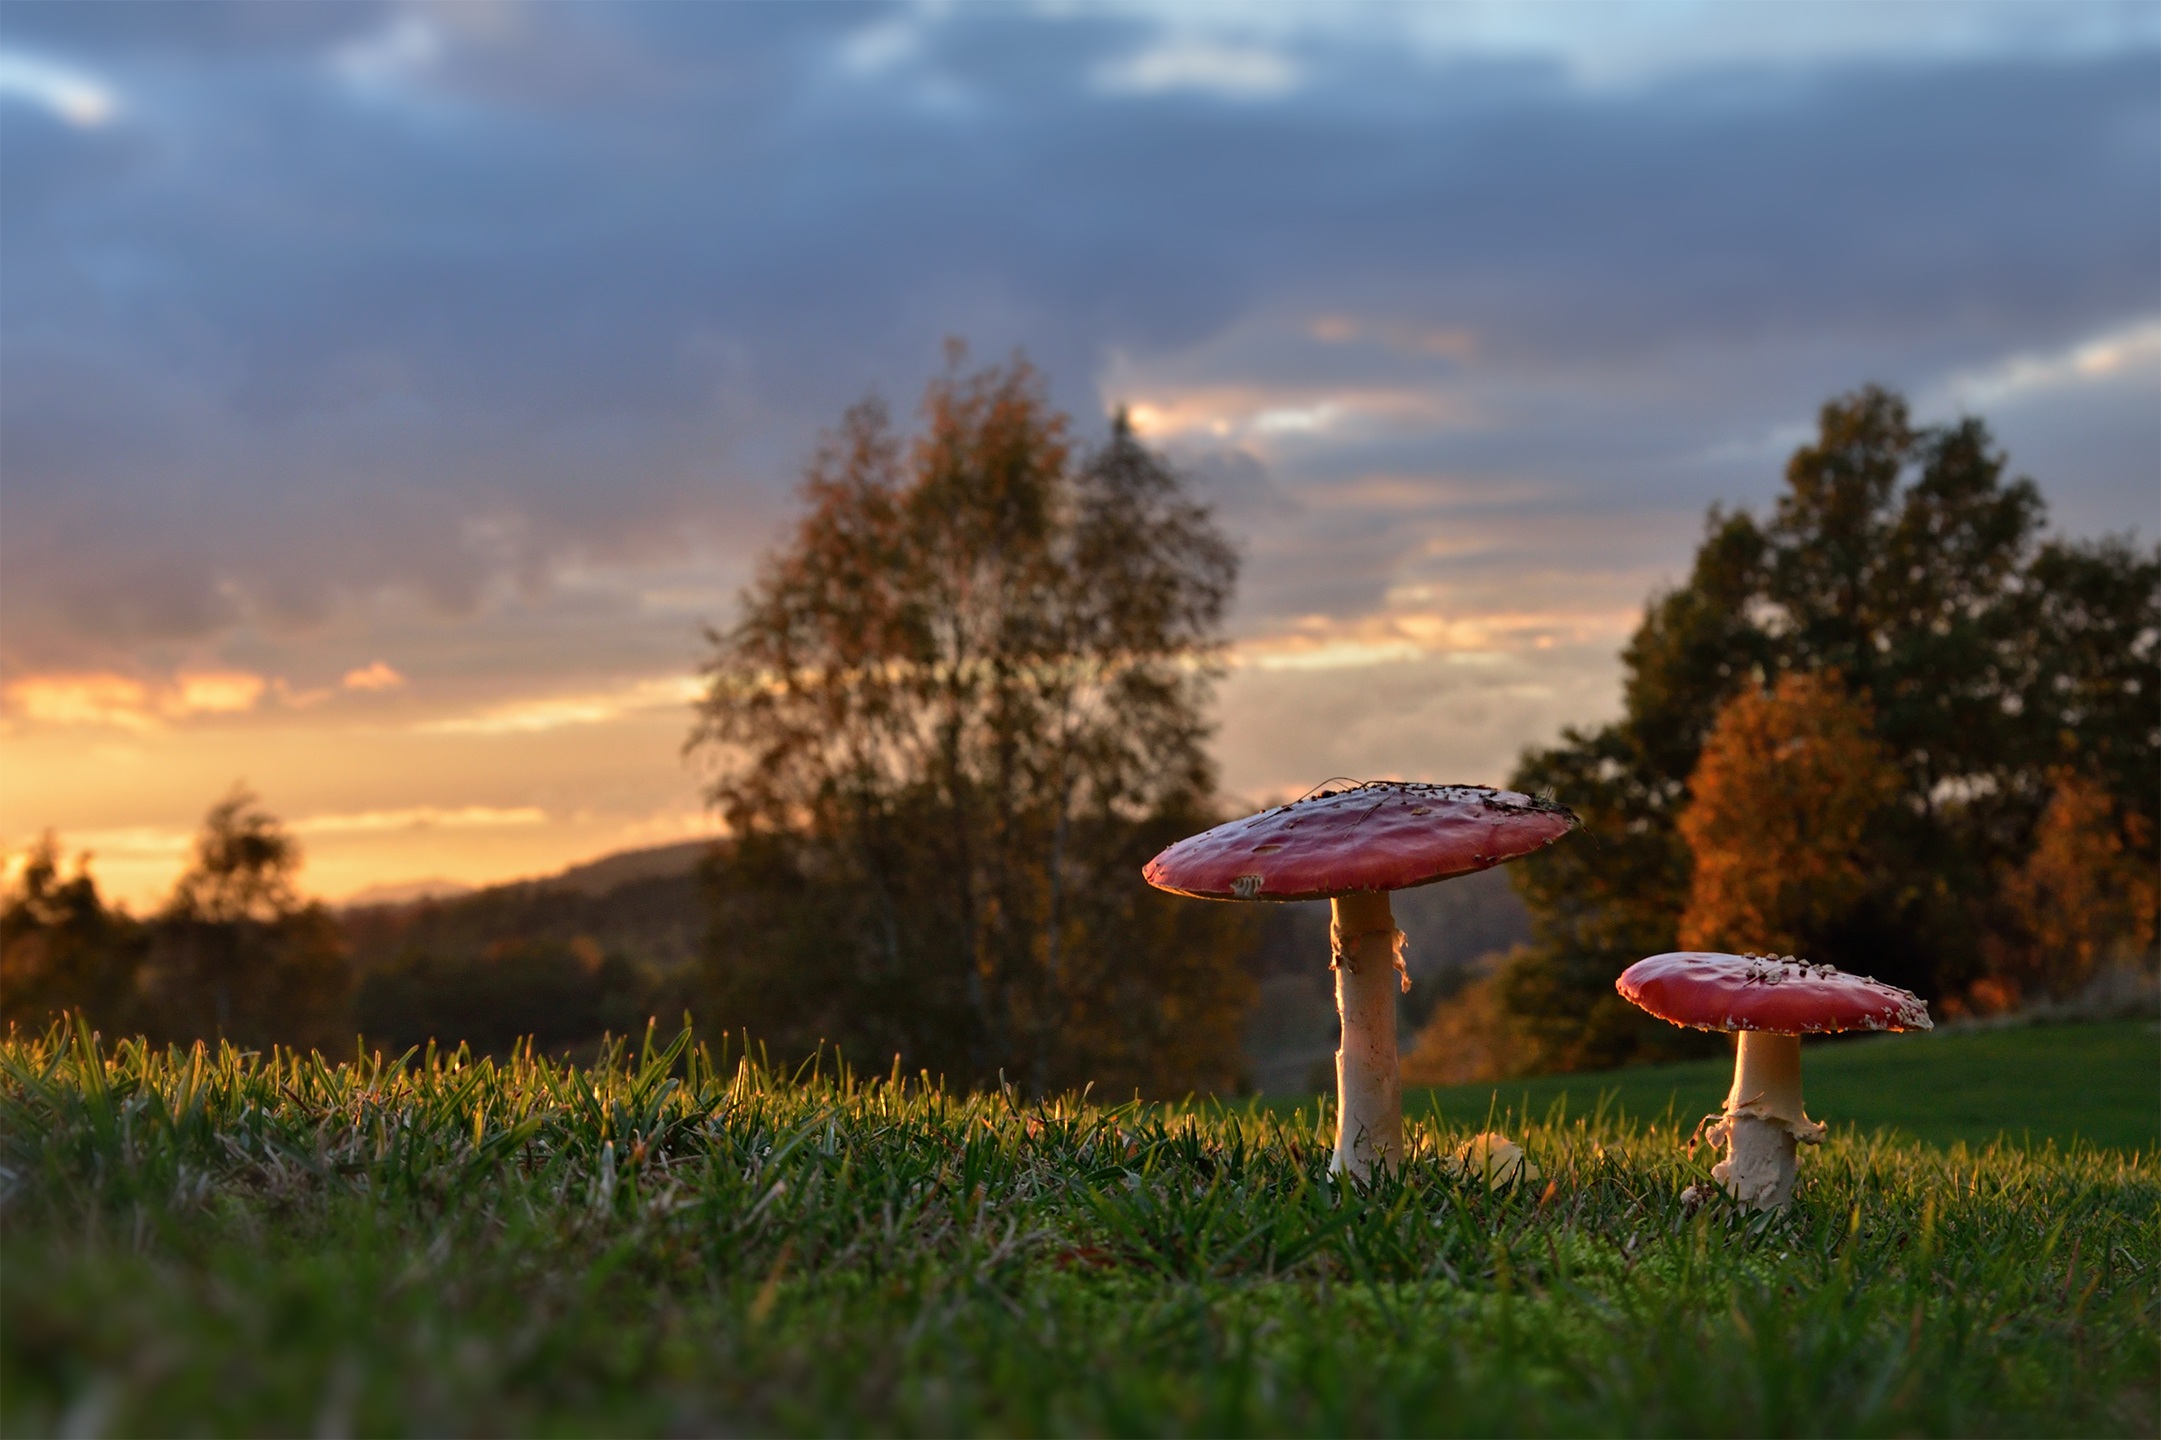
landscape, tree, nature, grass, horizon, cloud, sky, sunset, field, lawn, meadow, prairie, sunlight, morning, leaf, flower, dusk, evening, reflection, autumn, agriculture, season, grassland, toxic, rural area, sponges, mochom rky, amanita muscaria amanita muscaria